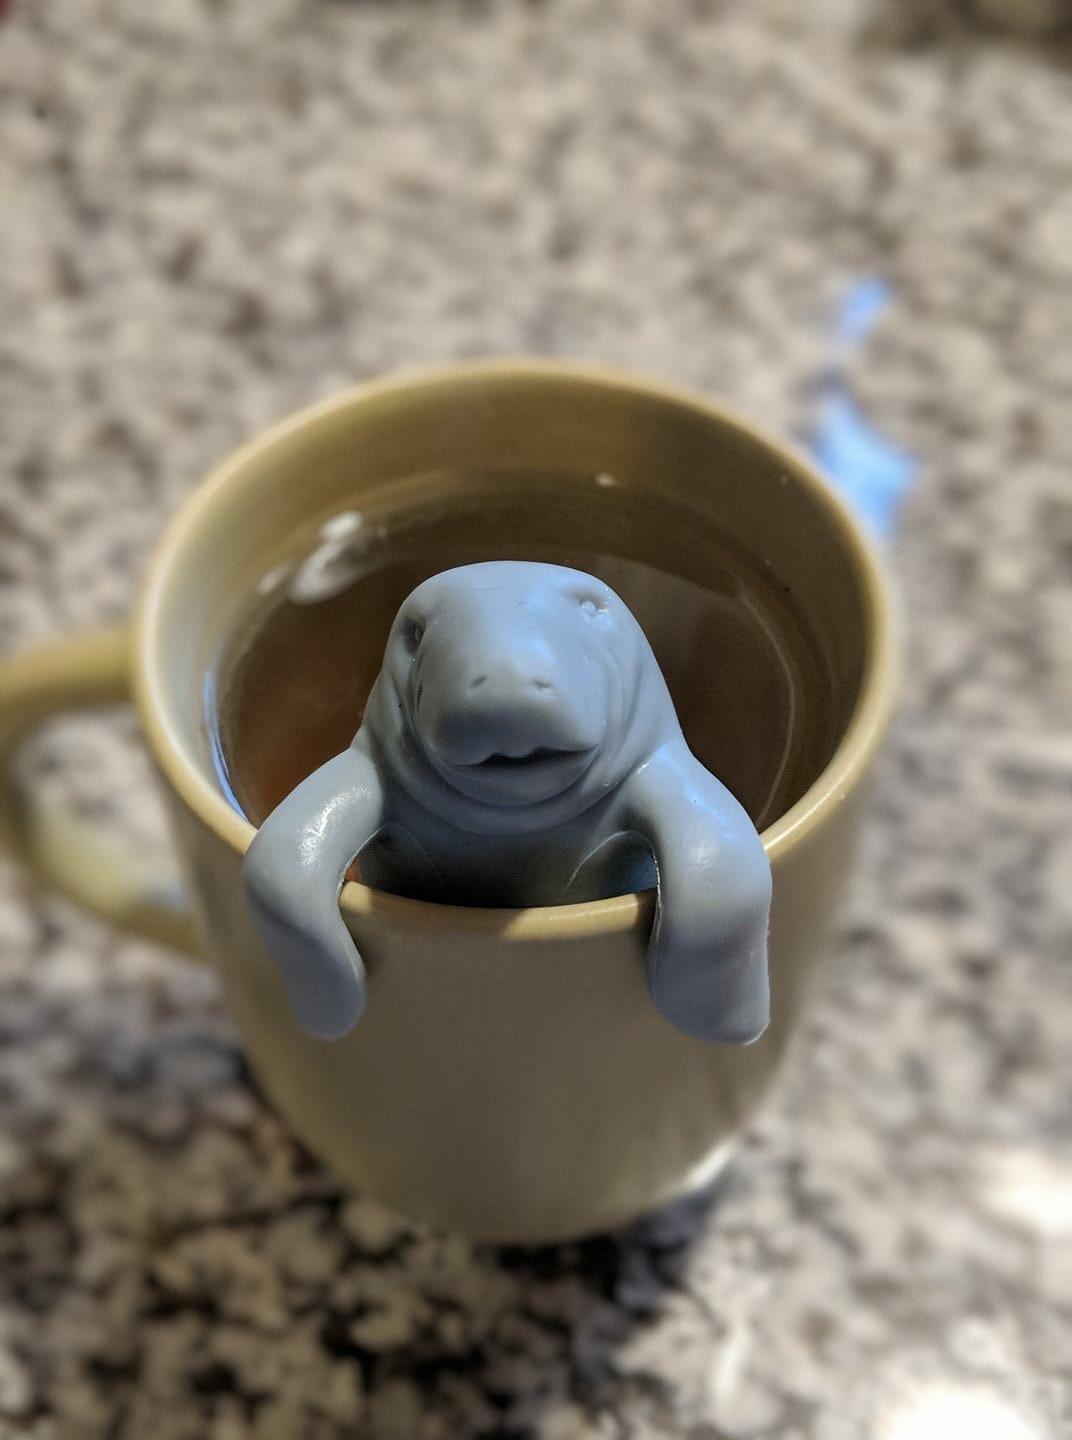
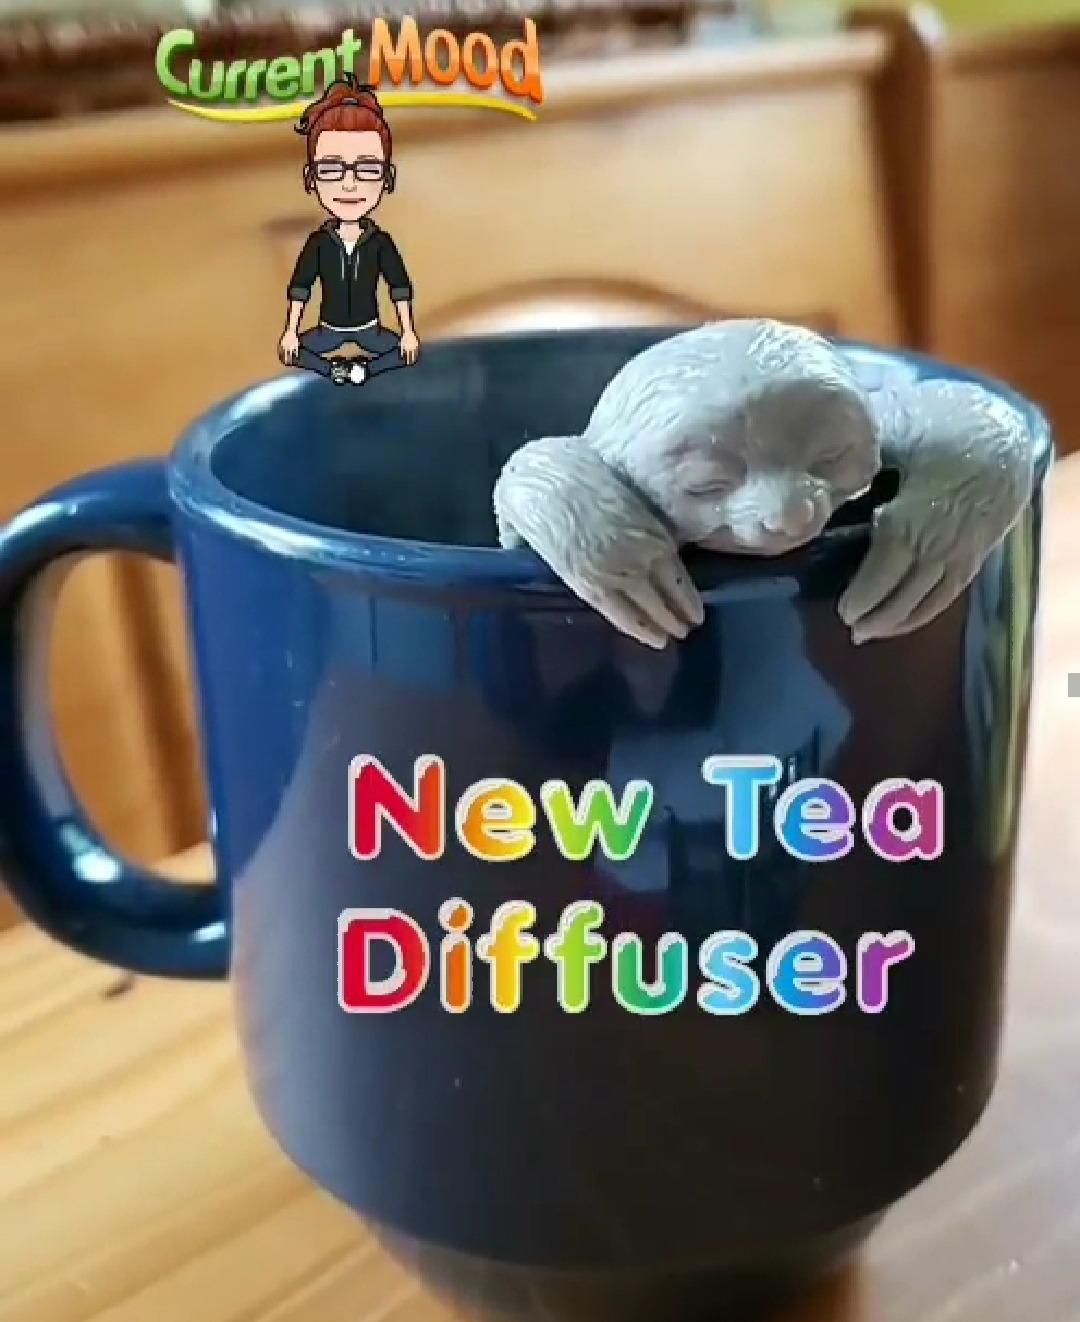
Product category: items_tea
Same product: no